Galactic Empire (1980 video game)

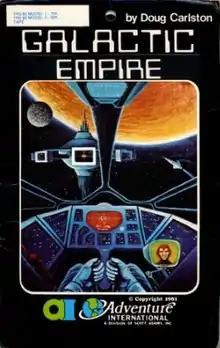

Galactic Empire is a strategy video game written by Doug Carlston for the TRS-80 and released 1980. It is the first game in the "Galactic Saga" and became first game published by Broderbund which was, in fact, created for the purpose of publishing the game. "Galactic Empire" was ported to the Apple II and Atari 8-bit computers and followed by three sequels. The game was also published by Adventure International.